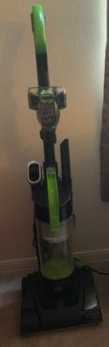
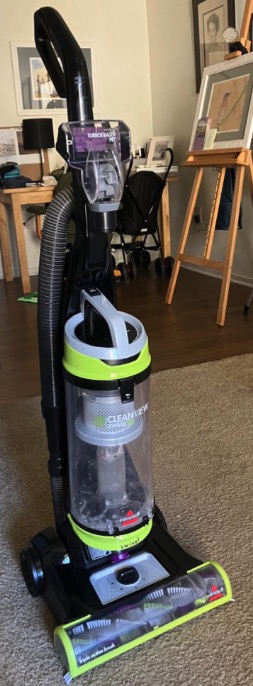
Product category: items_vacuum
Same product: no